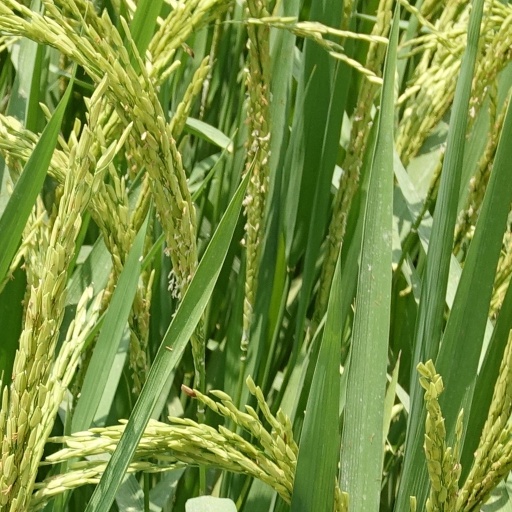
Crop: rice